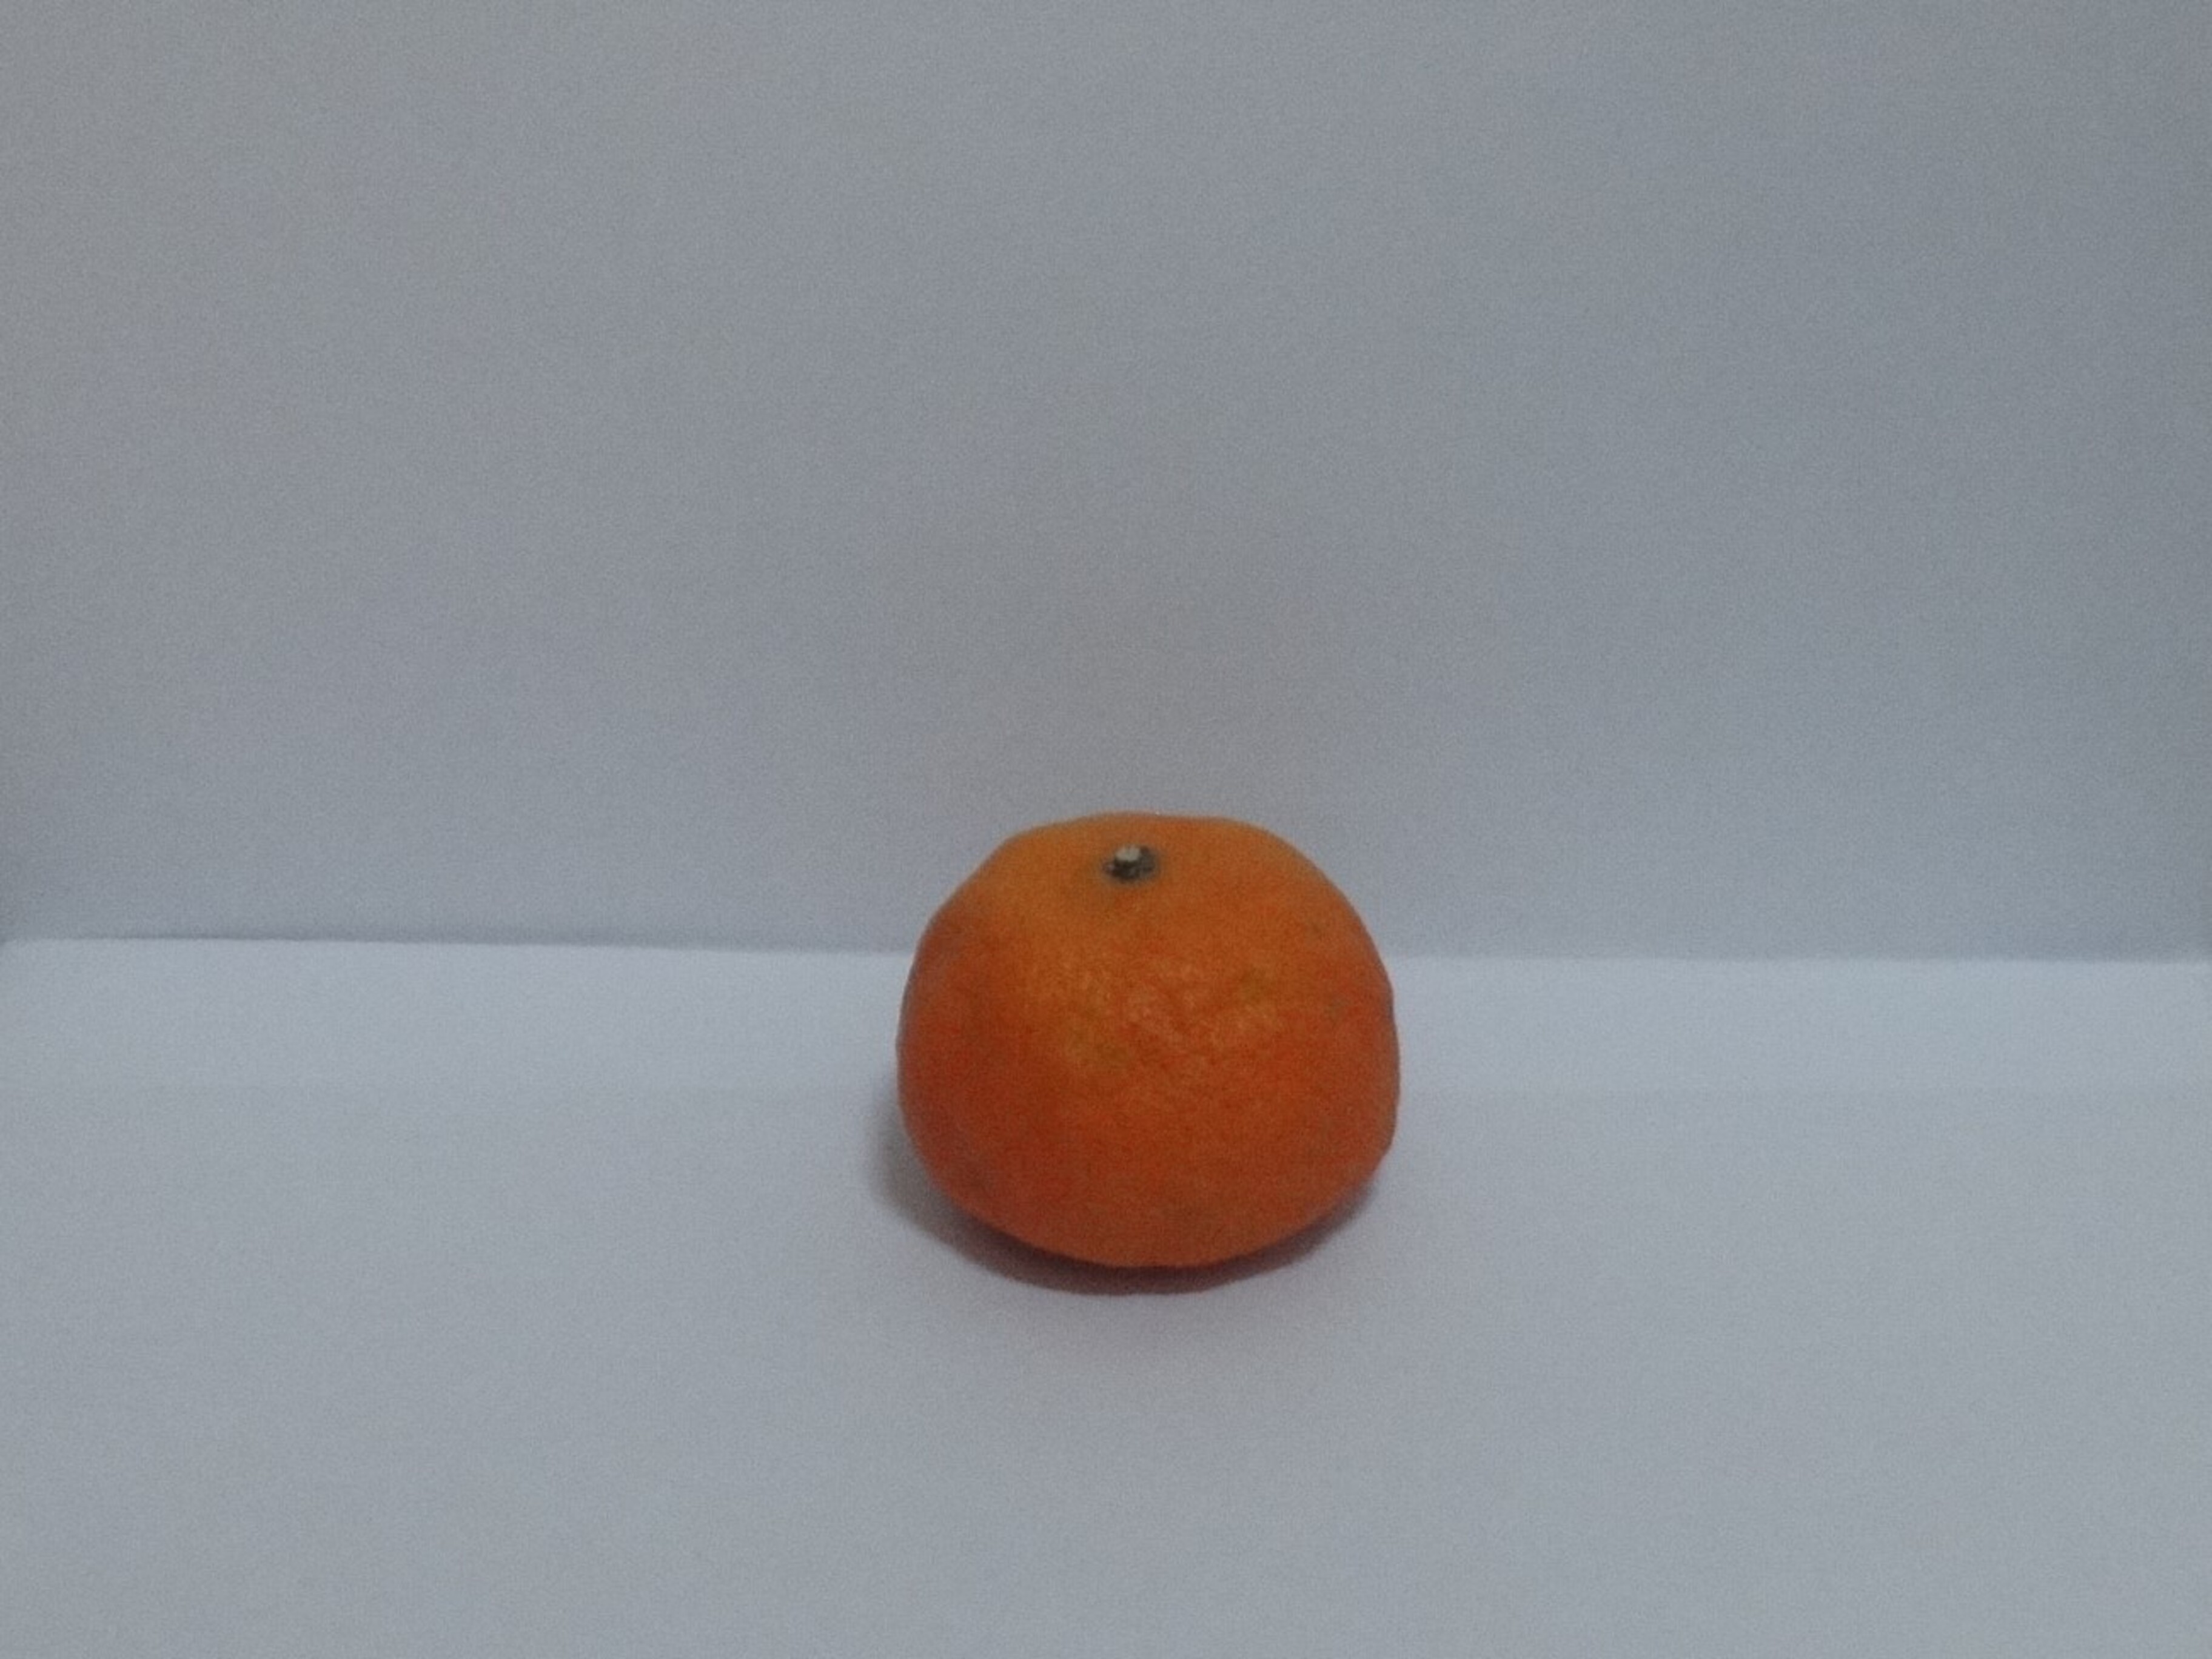
Citrus fruit variety: murcott